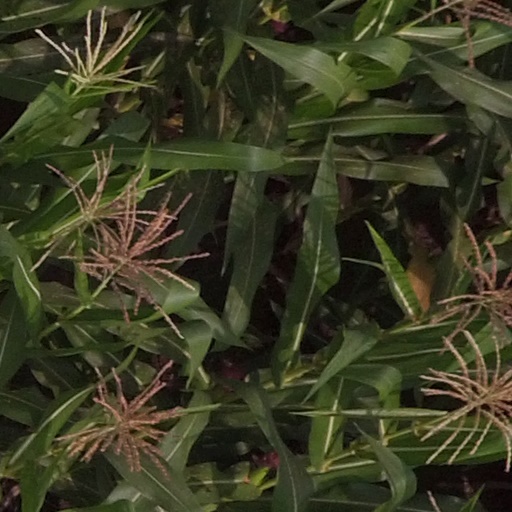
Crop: maize; corn